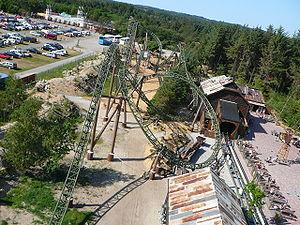
Ces différentes listes sont non exhaustives.
Fårup Sommerland est un parc d'attractions ainsi qu'un parc aquatique situé à Fårup, dans la commune de Jammerbugt au Danemark.